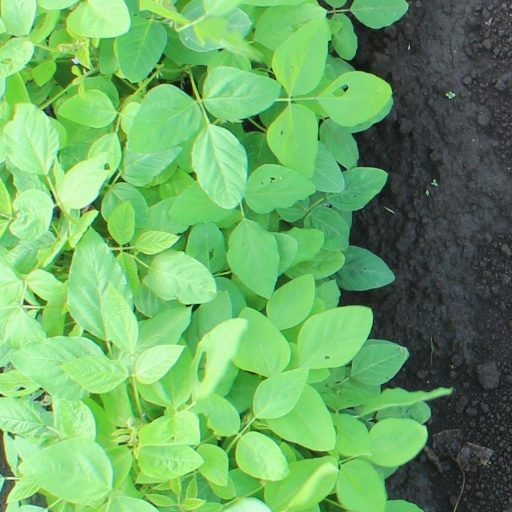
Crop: soybean